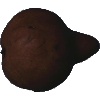
Label: pear_kaiser